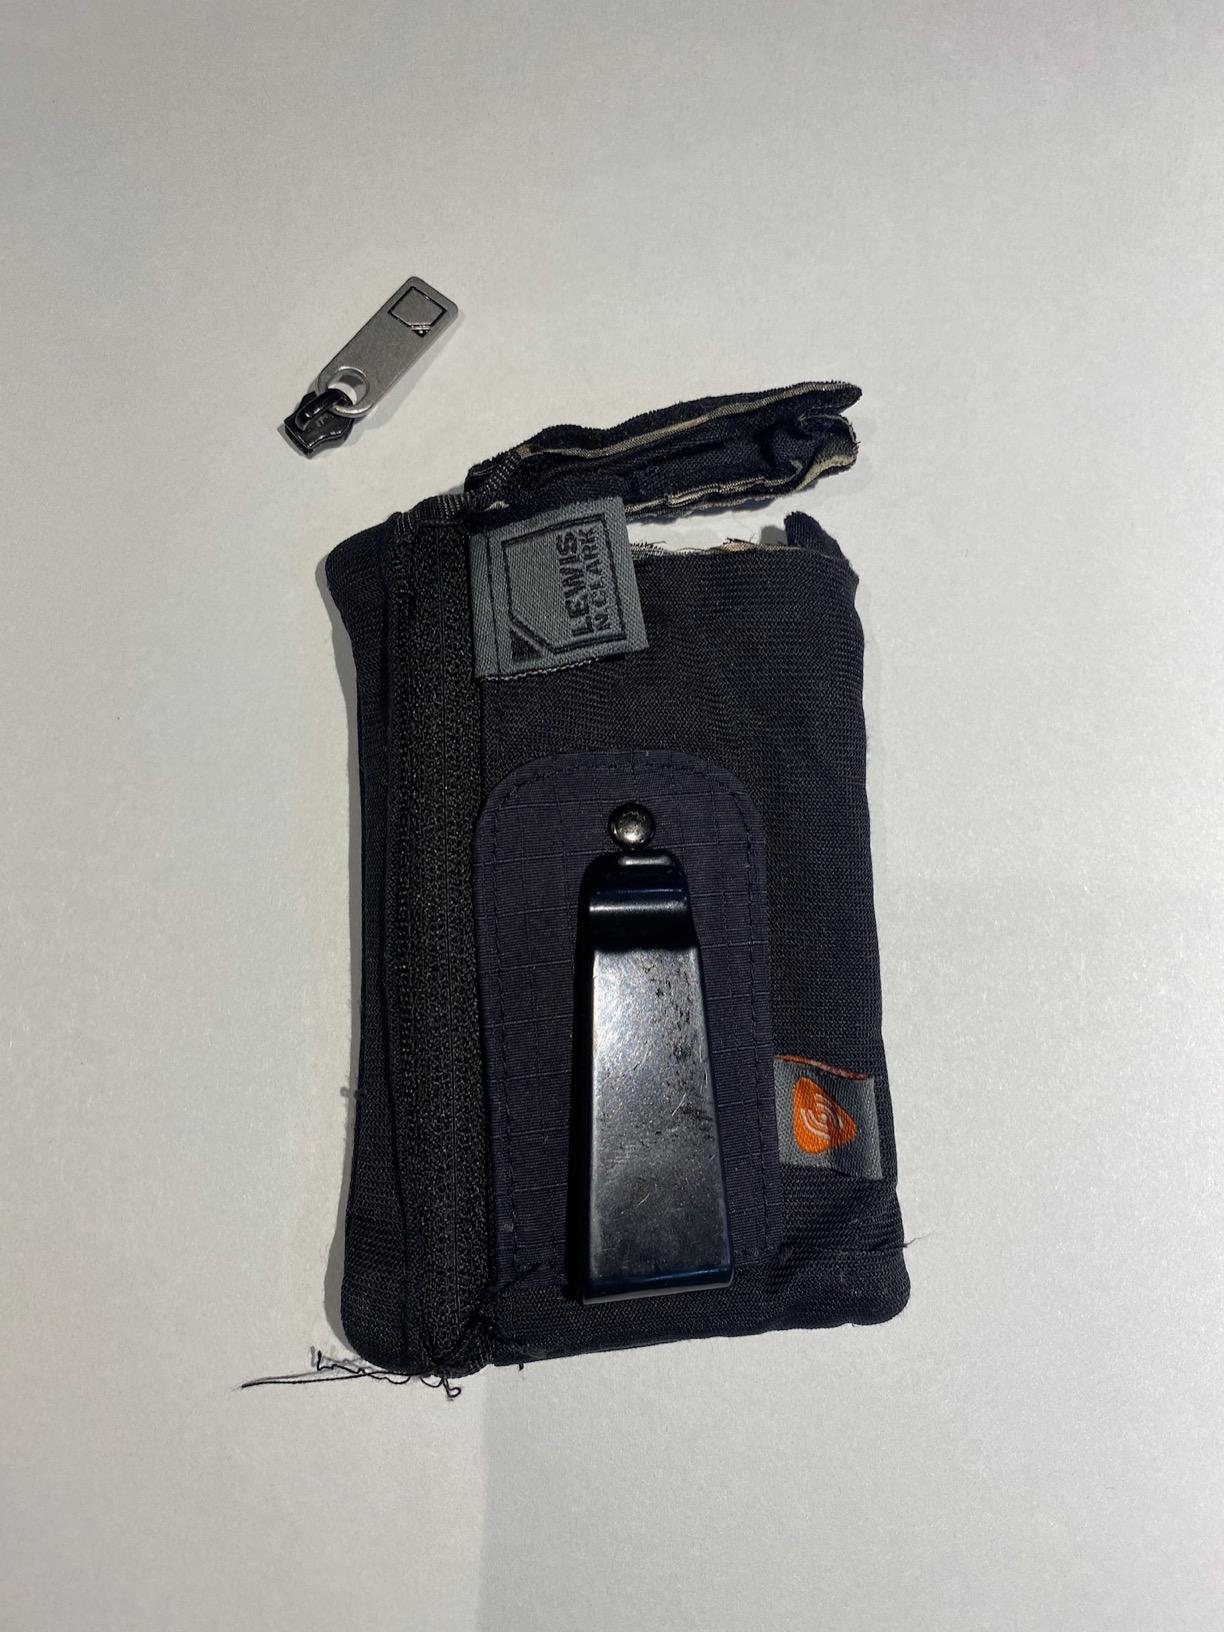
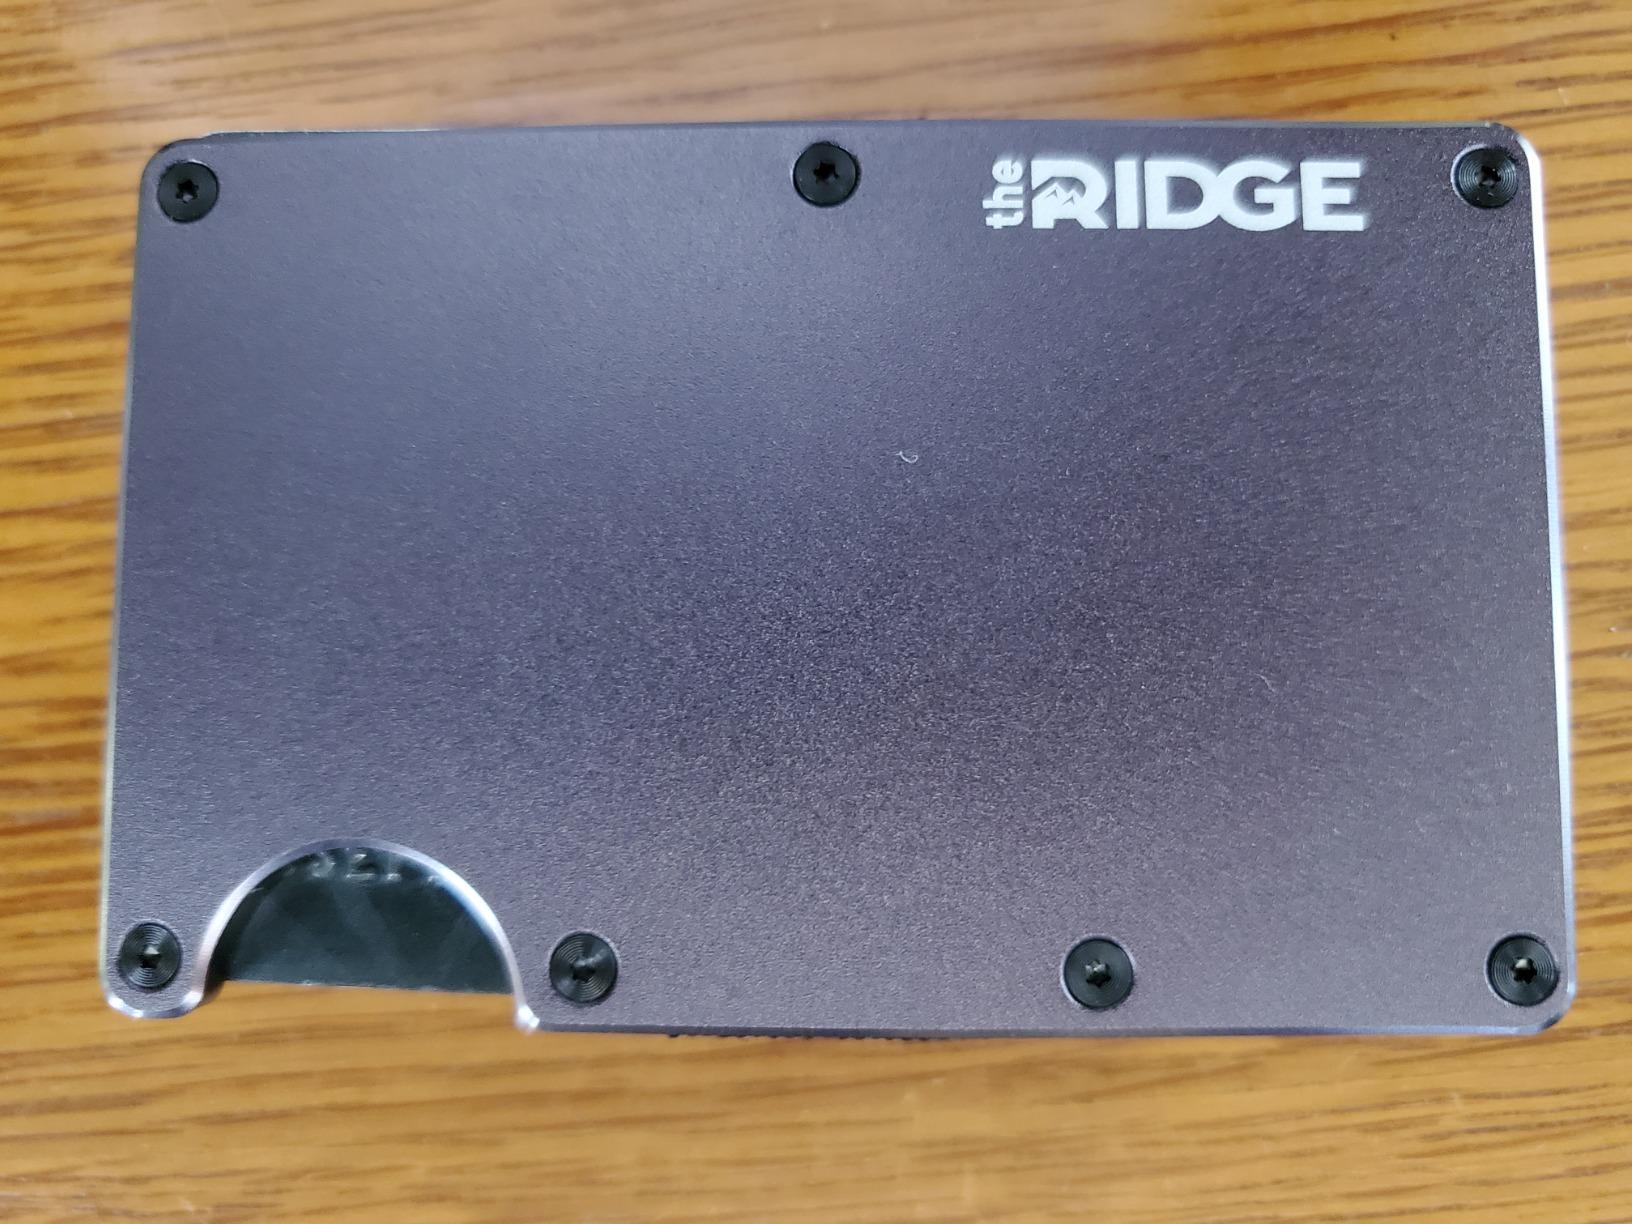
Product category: accessories_wallet
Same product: no